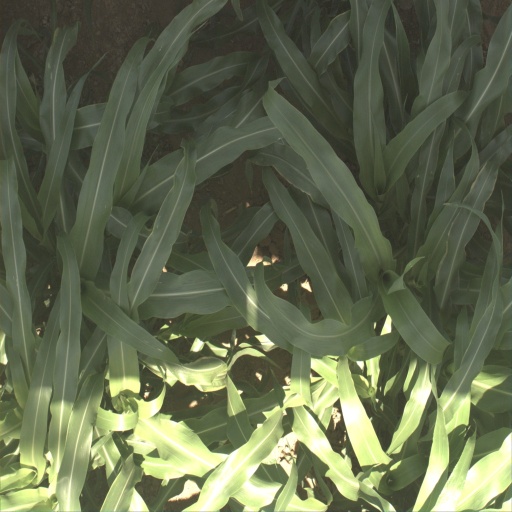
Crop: sorghum